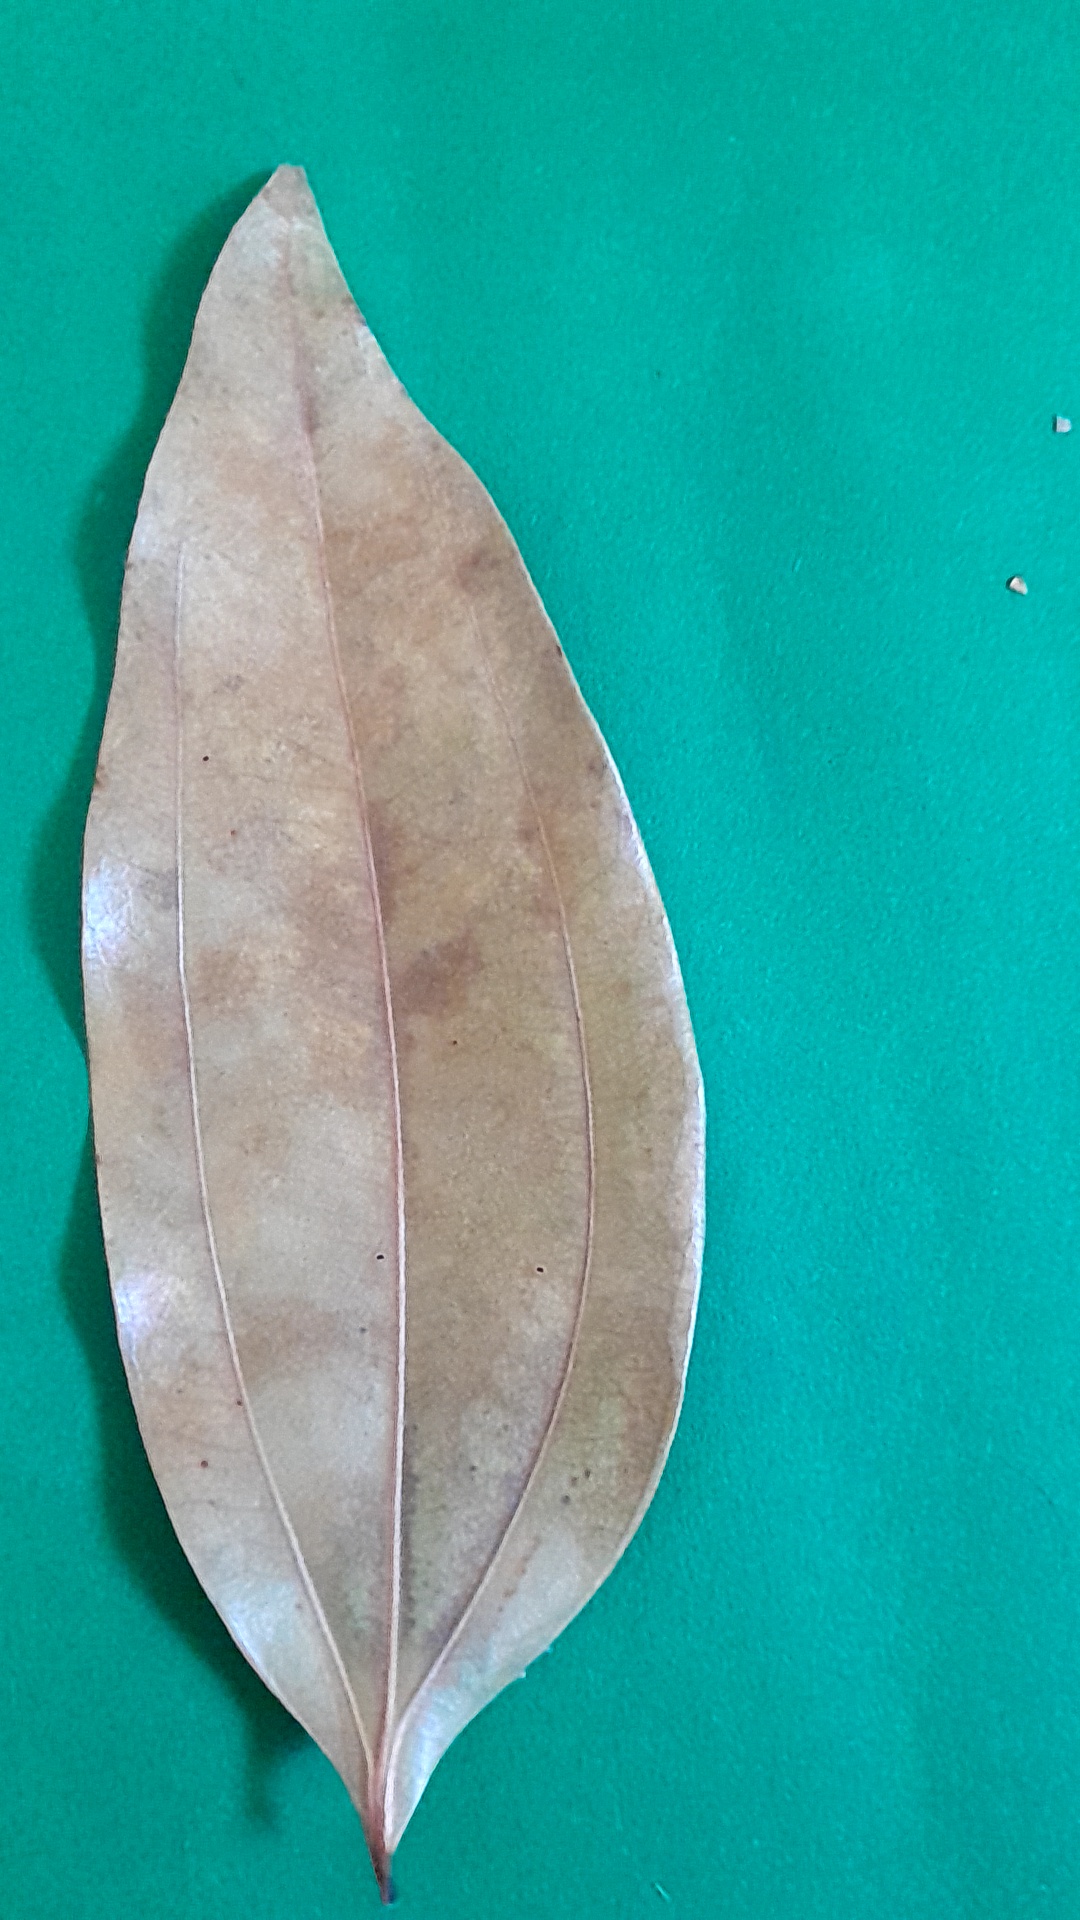
Label: Dry Leaf